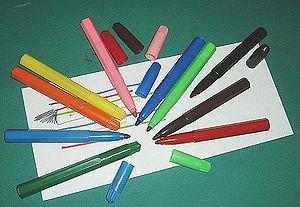
Un stylo-feutre, ou tout simplement feutre, est un type de stylo avec sa propre source d'encre qui sert principalement à écrire de façon permanente ou non sur des surfaces diverses. Un stylo-feutre qui forme des traits larges est appelé marqueur. En général, la mine est fabriquée avec des matières poreuses. Ainsi les premiers stylos-feutres avaient une mine en feutre, d'où l'origine du nom. À l'heure actuelle, le feutre naturel a laissé la place aux fibres synthétiques. La mine peut aussi être fabriquée avec des matières non poreuses bien que ce ne soit pas très courant.